Robert Ensko

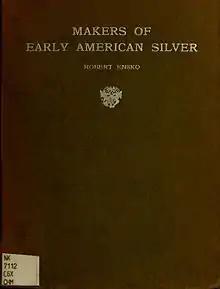
"Makers of Early American Silver", 1915

Robert started a family business of making modern reproductions of antique silver in New York and he authored a book: "Makers of Early American Silver" in 1915. Joslin Hall writes: